Onirama

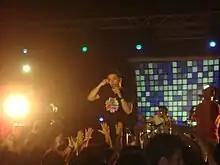
Onirama while performing at Agia Triada, Vrontou, Pieria.

For the winter season 2007-2008, Onirama successfully appeared alone at popular "Club Cinema Live" at Peiraios 130 in Athens with their signature live performances. In March 2008, they entered the studio to record their second studio album.